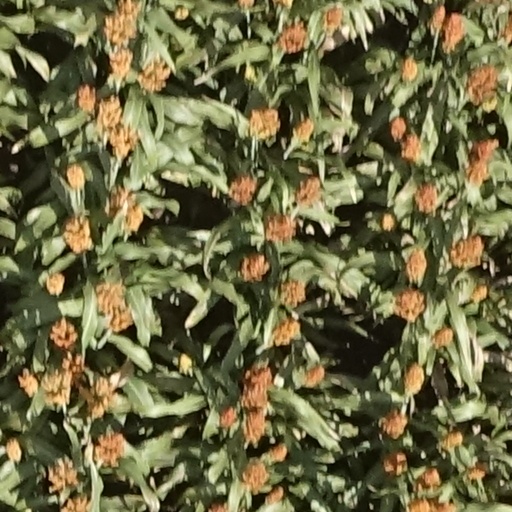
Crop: sorghum